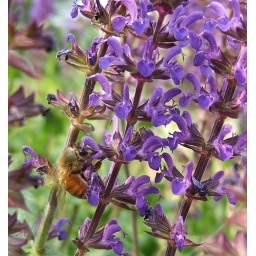
Bee in the flower bed outside of Weigel Hall